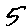
Label: 5